Buildings at 815–817 Brummel and 819–821 Brummel

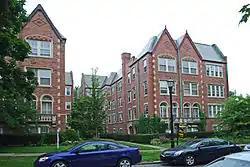
Buildings in 2010

The Buildings at 815–817 Brummel and 819–821 Brummel are two historic apartment buildings in Evanston, Illinois. Built in 1928 and 1927 respectively, the two three-story buildings have identical, mirrored Tudor Revival designs. Despite being identical, the buildings were designed by two different architects; 815–817 was designed by E.L. Kline, while 819–821 was designed by Kocher & Larson. Each building features a brick exterior with limestone detailing, Tudor arched entrances, double gables with a diamond pattern facing the street, and crenellation and a small tower on the courtyard-facing side. The two buildings encircle a shared open courtyard, causing them to resemble a single U-shaped courtyard apartment building; while such courtyard apartments are common in Evanston, the buildings are the only multi-building example of the design.